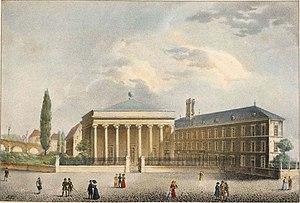
Université de Liège.